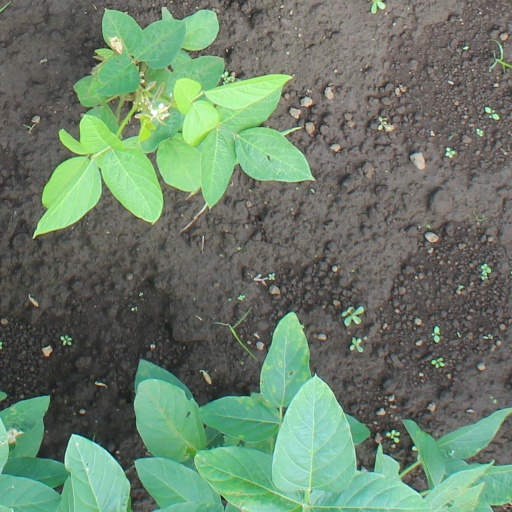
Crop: soybean